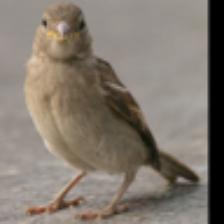
Label: NonHuman